Center Cemetery (Southampton, Massachusetts)

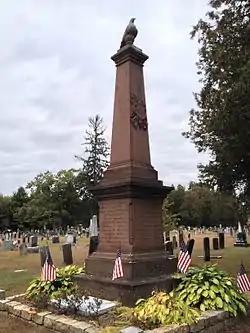
Soldiers' Monument at the cemetery entrance

Center Cemetery is a historic cemetery in Southampton, Massachusetts. The cemetery is located on the west side of Massachusetts Route 10, about north of Southampton Center. It was the town's first cemetery, with the oldest marker dating 1738. It remains its principal burying ground, providing resting places for the town's early settlers and later civic and business leaders. It was listed on the National Register of Historic Places in 2013.